Prague European Summit

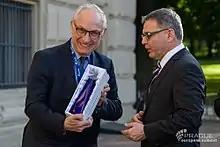
Prof. Dr. Wolfgang Wessels is being awarded the "Vision for Europe", Prague European Summit 2016.

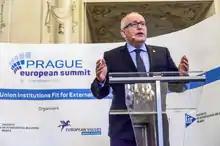
Frans Timmermans speaking at the Prague European Summit 2015

The annual conference includes a variety of ambitious and unique formats, such as plenary sessions, high-level ministerial panels, Night-Owl Sessions, Oxford Debates and discussion breakfasts at Prague's embassies.